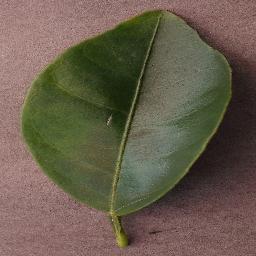
Label: Orange___Haunglongbing_(Citrus_greening)